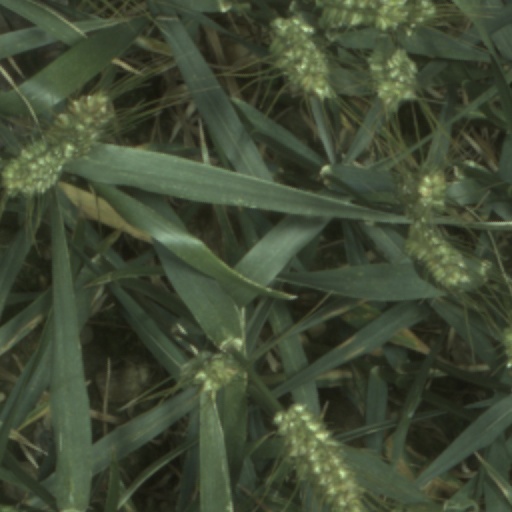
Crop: wheat